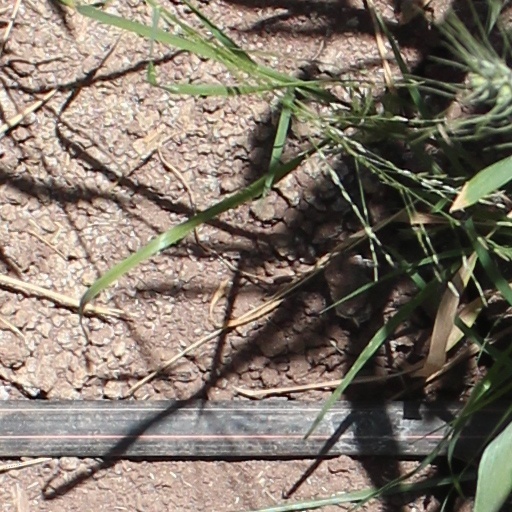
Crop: wheat